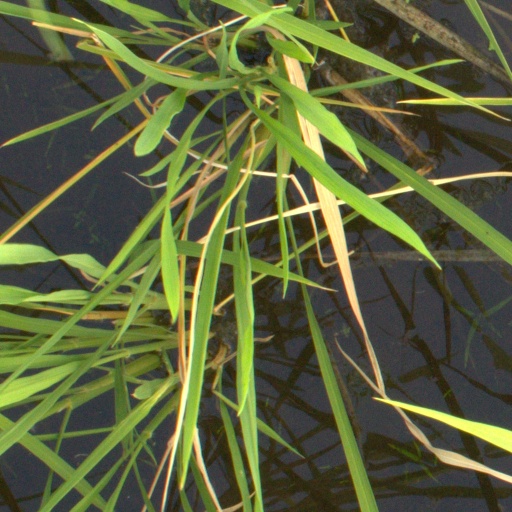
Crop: rice